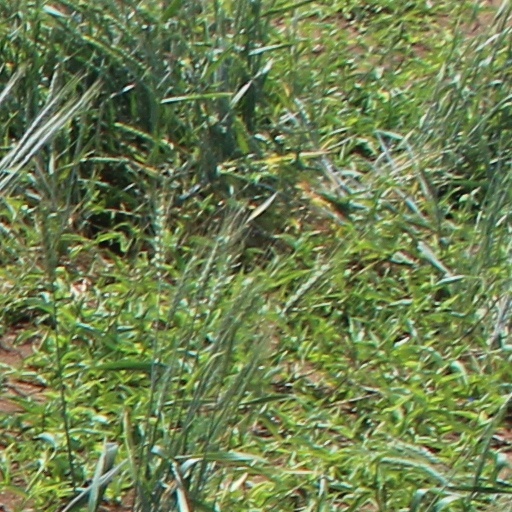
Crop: wheat